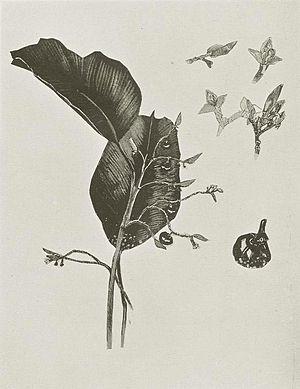
La famille des Marantaceae regroupe des plantes monocotylédones ; elle comprend 400 espèces réparties en 30 genres.